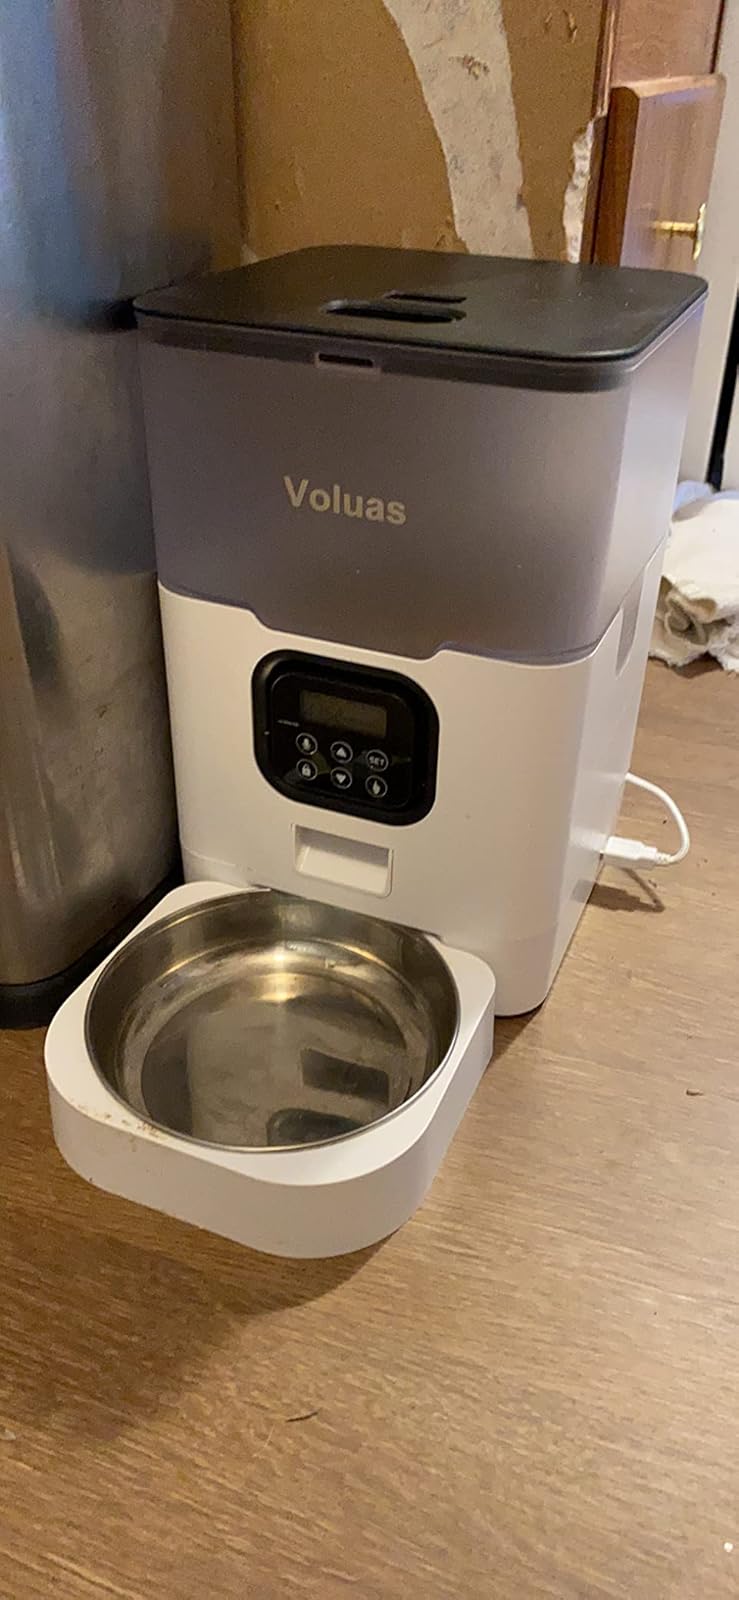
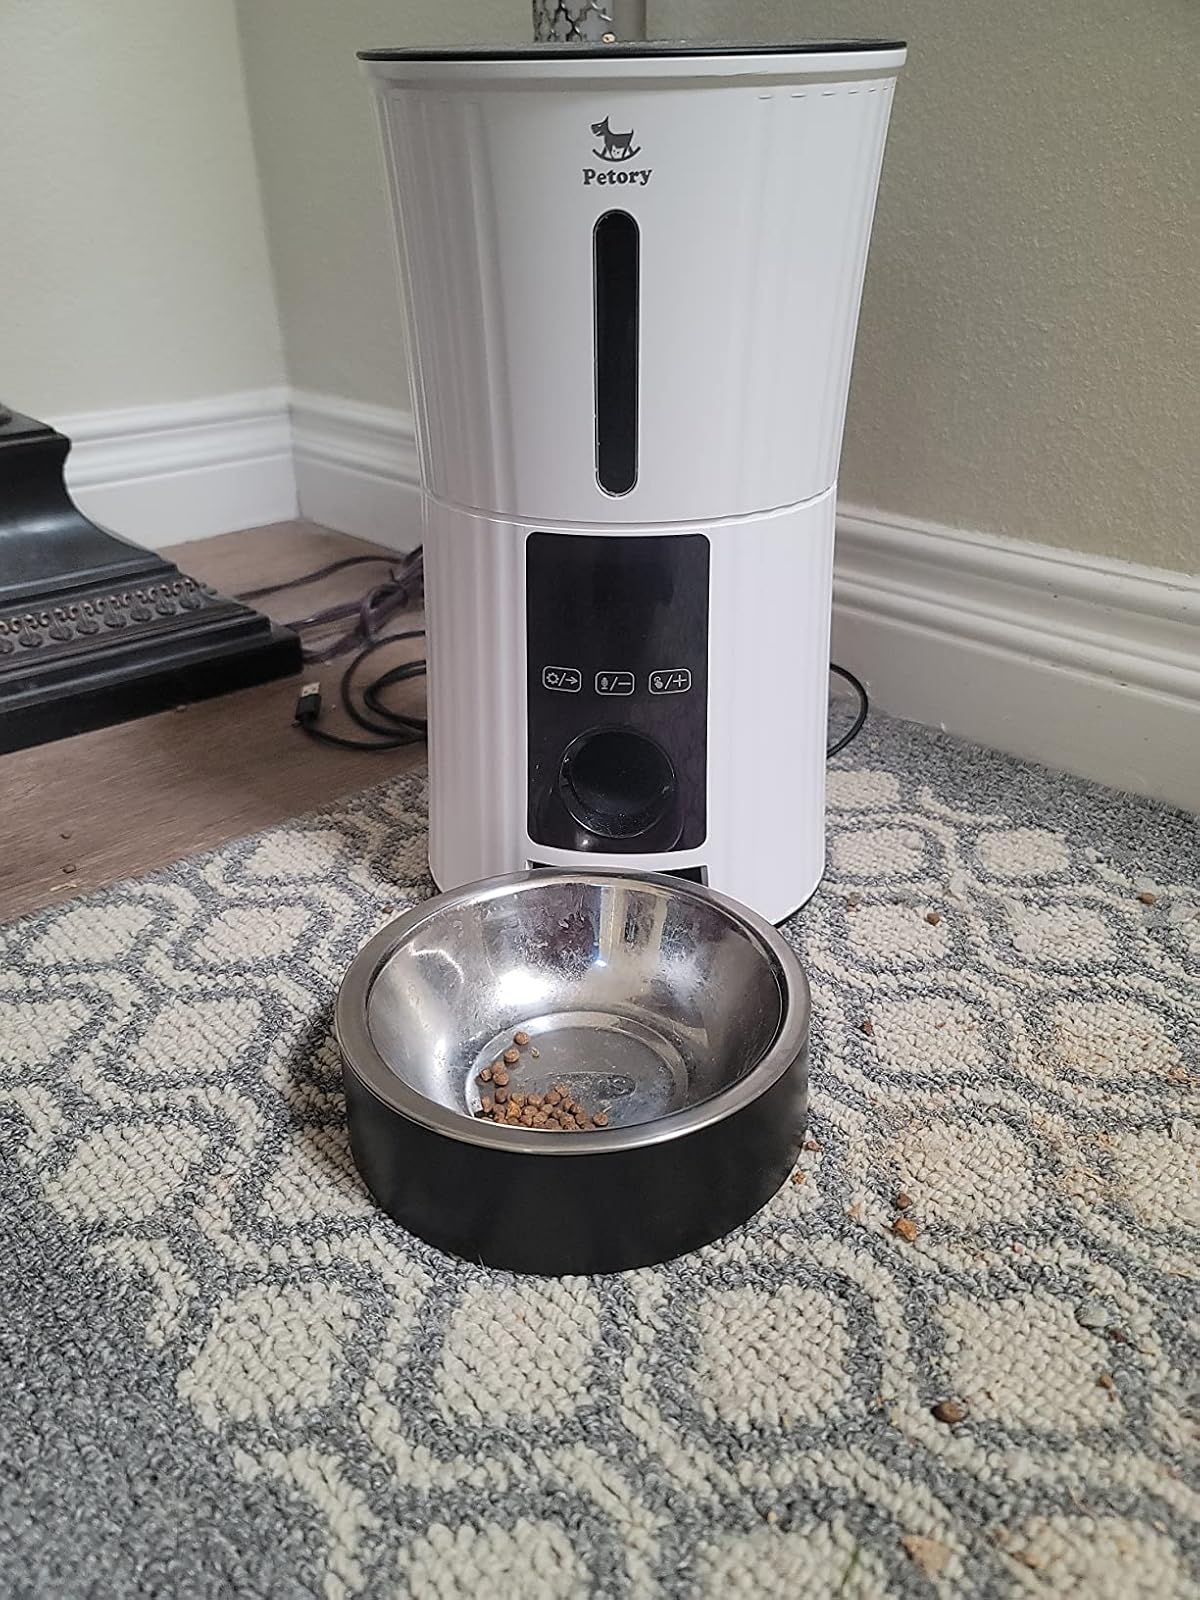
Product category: items_feeder
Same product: no